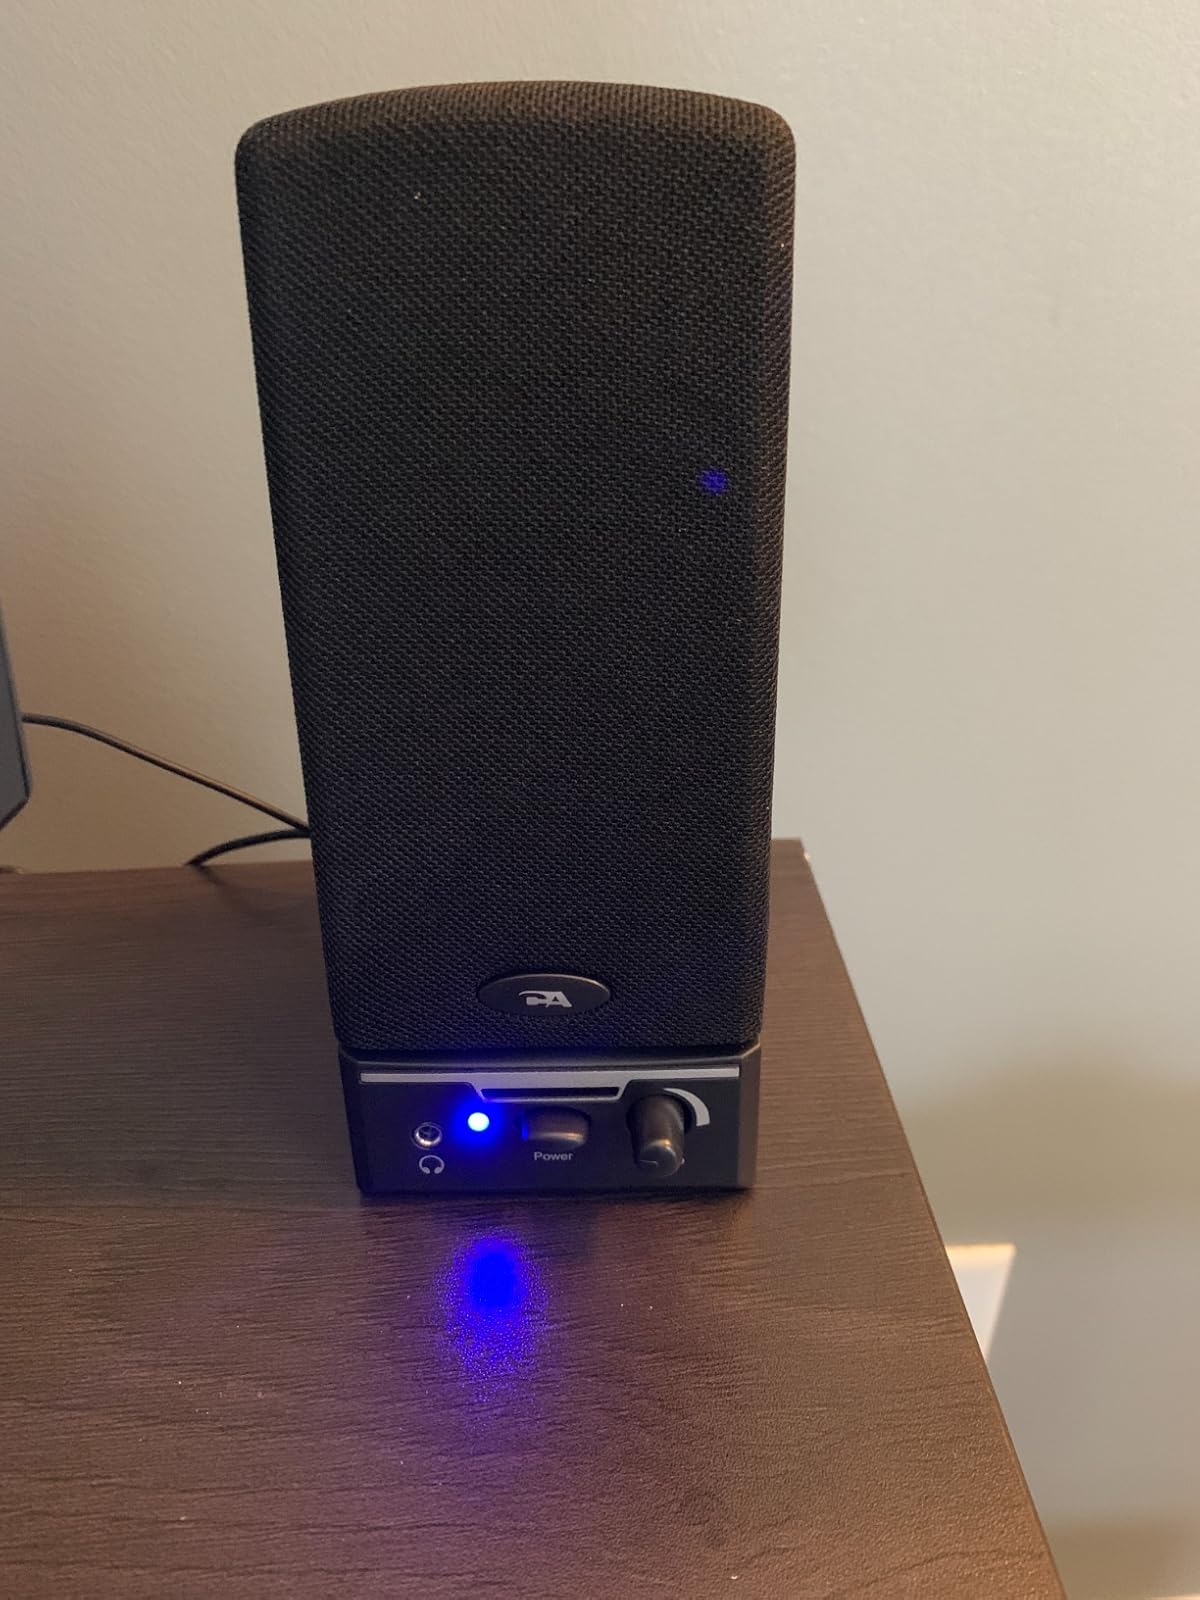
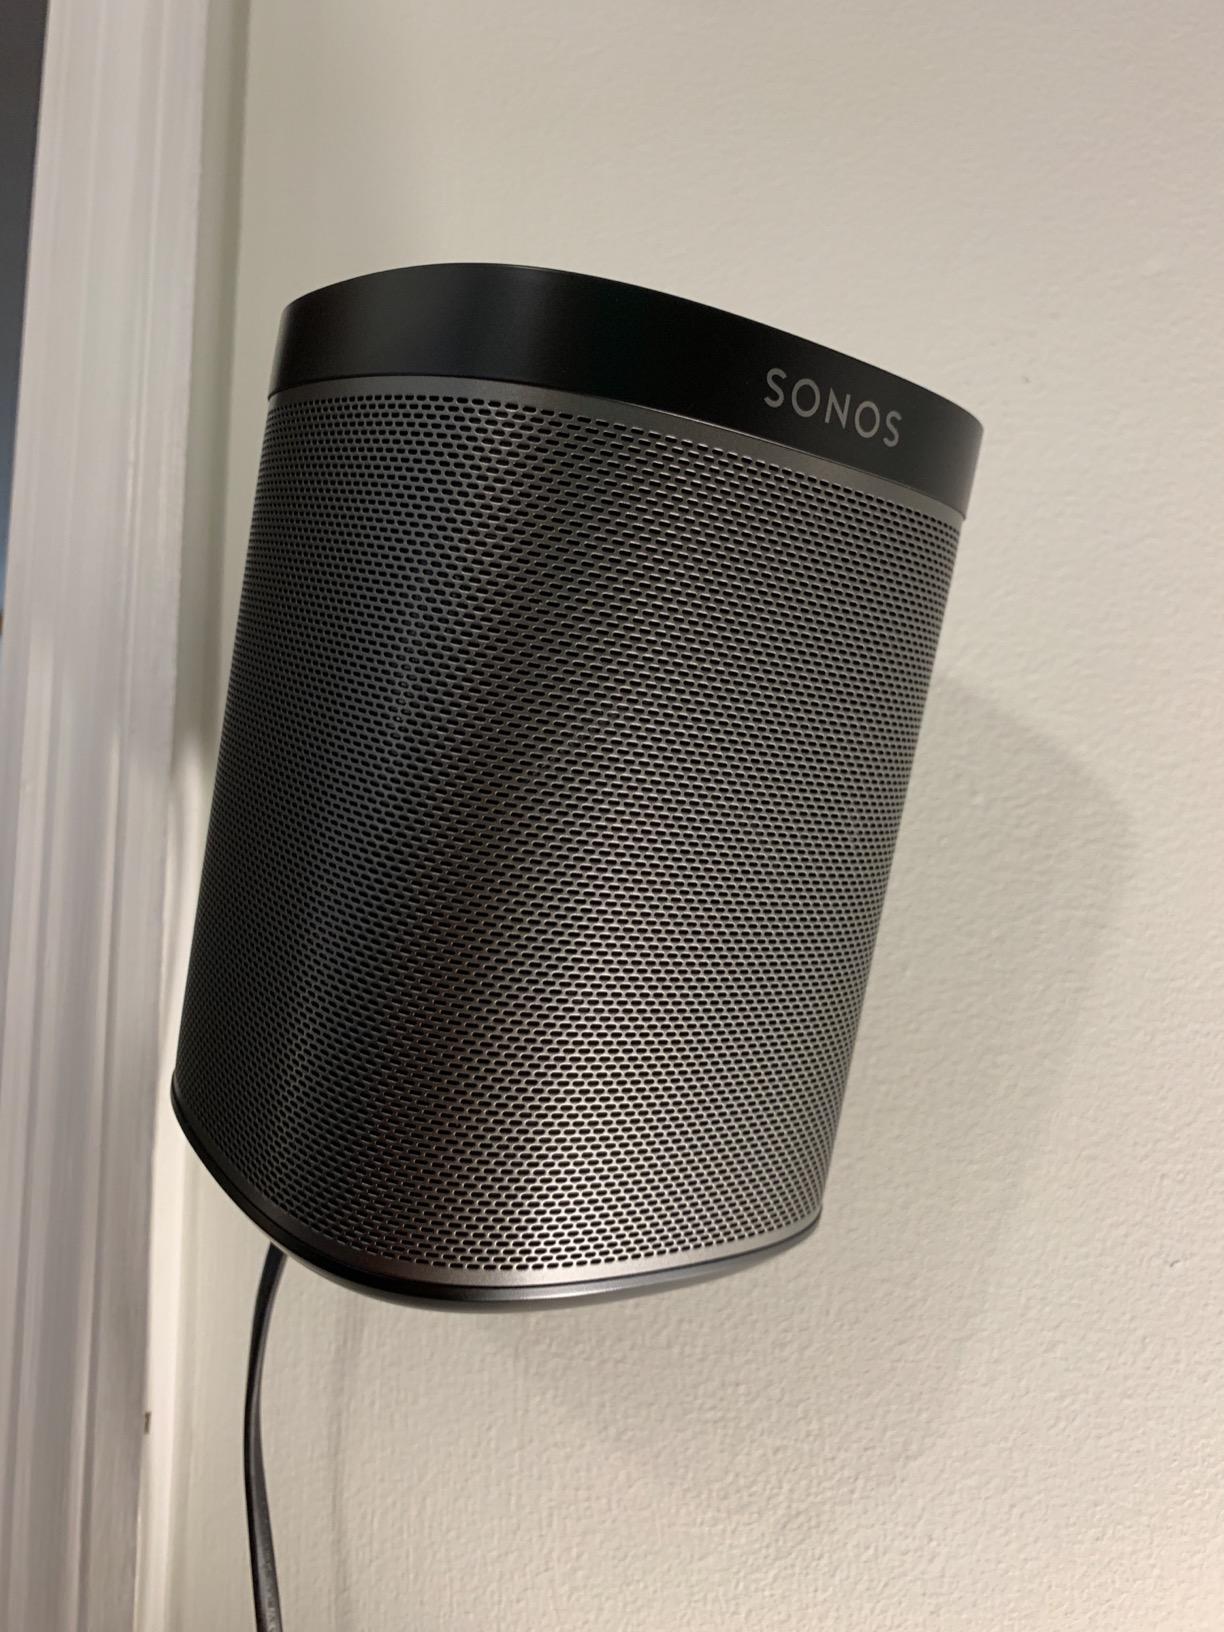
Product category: speaker
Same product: no